Laimdota Straujuma

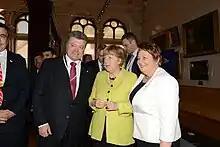
Straujuma with German Chancellor Angela Merkel and Ukrainian President Petro Poroshenko with in the EPP Eastern Partnership Leaders' Meeting in Riga, 21 May 2015

On 5 January 2014, the Unity Party nominated Straujuma as a candidate for the post of Prime Minister following the resignation of Dombrovskis. The nomination was supported by Unity's coalition partners, the Reform Party and the National Alliance, as well as the opposition Union of Greens and Farmers.